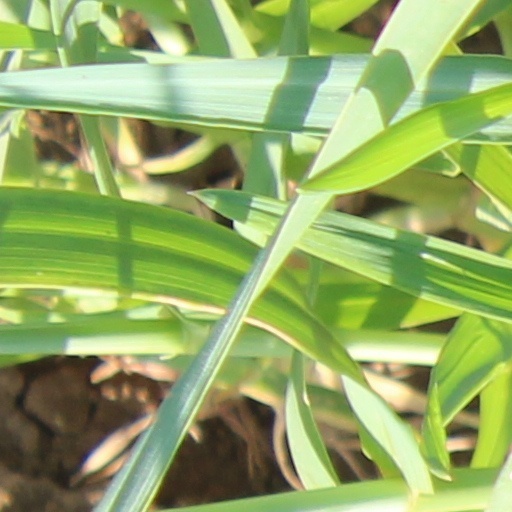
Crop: wheat